Opening of the Liverpool and Manchester Railway

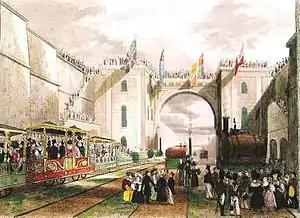
A large crowd standing in a deep railway cutting. On the railway tracks are three elaborately decorated carriages and a number of small locomotives.

The Liverpool and Manchester Railway (L&M) opened on 15 September 1830. Work on the L&M had begun in the 1820s, to connect the textile mills of the city of Manchester with the nearest deep water port at the Port of Liverpool, away. Although horse-drawn railways already existed elsewhere, the Stockton and Darlington Railway had been running for five years, and a few industrial sites already used primitive steam locomotives for bulk haulage, the L&M was the first locomotive-hauled railway to connect two major cities, and the first to provide a scheduled passenger service. The opening day was a major public event. Arthur Wellesley, Duke of Wellington, the prime minister, rode on one of the eight inaugural trains, as did many other dignitaries and notable figures of the day. Huge crowds lined the track at Liverpool to watch the trains depart for Manchester.